Smart grid

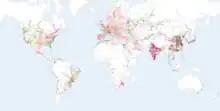
World map of high voltage transmission lines with more than 220 kV in 2023

Since the early 21st century, opportunities to take advantage of improvements in electronic communication technology to resolve the limitations and costs of the electrical grid have become apparent. Technological limitations on metering no longer force peak power prices to be averaged out and passed on to all consumers equally. In parallel, growing concerns over environmental damage from fossil-fired power stations have led to a desire to use large amounts of renewable energy. Dominant forms such as wind power and solar power are highly variable, and so the need for more sophisticated control systems became apparent, to facilitate the connection of sources to the otherwise highly controllable grid. Power from photovoltaic cells (and to lesser extent wind turbines) has also, significantly, called into question the imperative for large, centralised power stations. The rapidly falling costs point to a major change from the centralised grid topology to one that is highly distributed, with power being both generated "and" consumed right at the limits of the grid. Finally, growing concern over terrorist attacks in some countries has led to calls for a more robust energy grid that is less dependent on centralised power stations that were perceived to be potential attack targets.